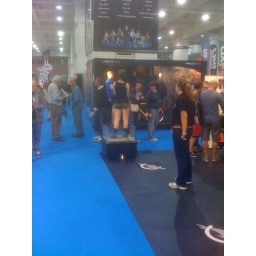
Girl demonstrating waterproof socks by standing in a tub of water all day.